Deity yoga

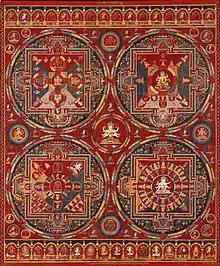
Four Mandalas of the Vajravali Cycle, c. 1429–56, Central Tibet, Tsang (Ngor Monastery), Sakya order.

There are various systems of practice based on different tantras. Kongtrül outlines various three branch yoga frameworks (from the "Vajramālā Tantra, Mahamaya, etc"), various four branch frameworks (which can be found in tantras like the "Net of Magical Manifestation" and the "Guhyasamaja"), a six branch framework, an eight branch framework and a twelve branch framework ("Kalacakra").